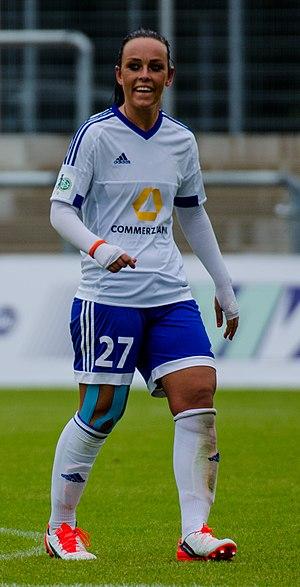
Peggy Nietgen, née Kuznik, née le 12 août 1986 à Finsterwalde, est une footballeuse allemande. Elle joue pour le club du FC Cologne.